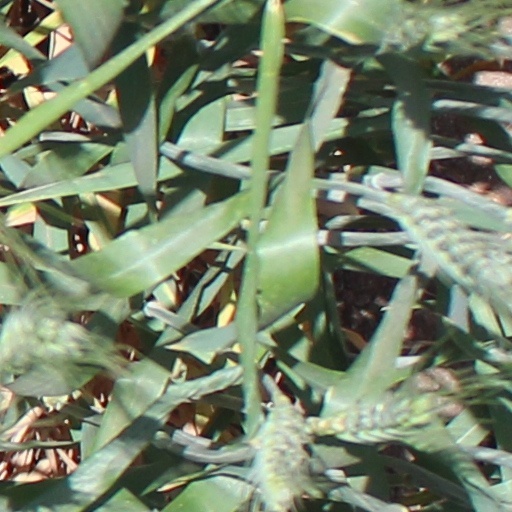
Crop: wheat